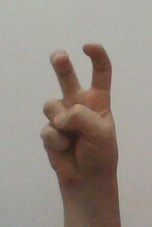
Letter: toot